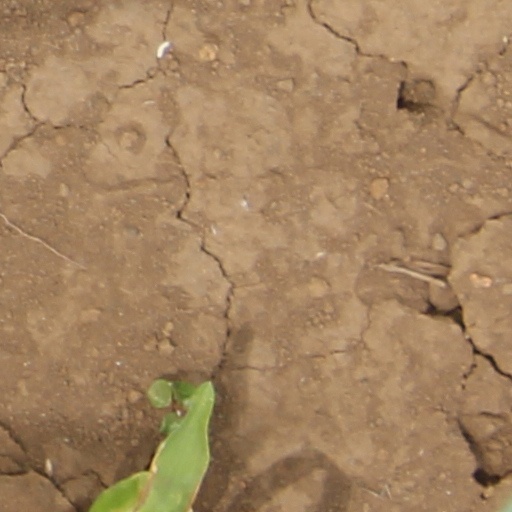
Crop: wheat